Myotonin-protein kinase

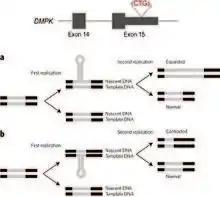
CTG repeats are located in the 3' UTR of the DMPK gene. Through formation of hairpin loops, the repeats are contracted or expanded.

Myotonic dystrophy (DM) 1 is an autosomal dominant neuromuscular disorder affecting approximately 1 in 8000 individuals. Affected individuals display a wide range of symptoms including myotonia, skeletal muscle weakness and wasting, cardiac conduction abnormalities, and cataracts. Despite cloning of the locus, the complex disease phenotype of DM has proven difficult to interpret, and the exact role of DMPK in the pathogenesis of DM remains unclear.